Raymond Flynn

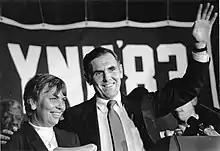
Flynn, with his wife Kathy, at his 1983 election night celebration

Capitalizing on his local sports hero celebrity, Flynn won election to the Massachusetts House of Representatives in November 1970. As a state representative, Flynn was generally representative of the views of his South Boston district's constituency. He was pro-trade unions, for affordable housing and tenants rights, opposed to redlining, opposed to expansion at Logan Airport, and opposed cutting welfare programs. Peter Dreier would later describe his positions as a state representative as having, largely, been a "parochial South Boston pol with progressive leanings." South Boston, which Flynn represented, was regarded to be relatively politically conservative.